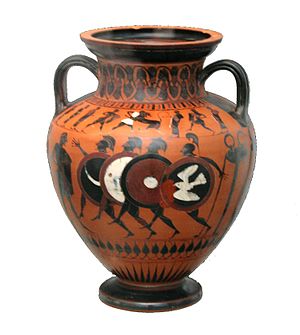
Aspis
Hoplitter med aspis på græsk vase fra 550 f.Kr.
Aspis var det skjold, de græske hoplitter brugte. Skjoldet var af betydning for falanksen, fodfolkets formation.